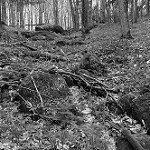
Label: B & W